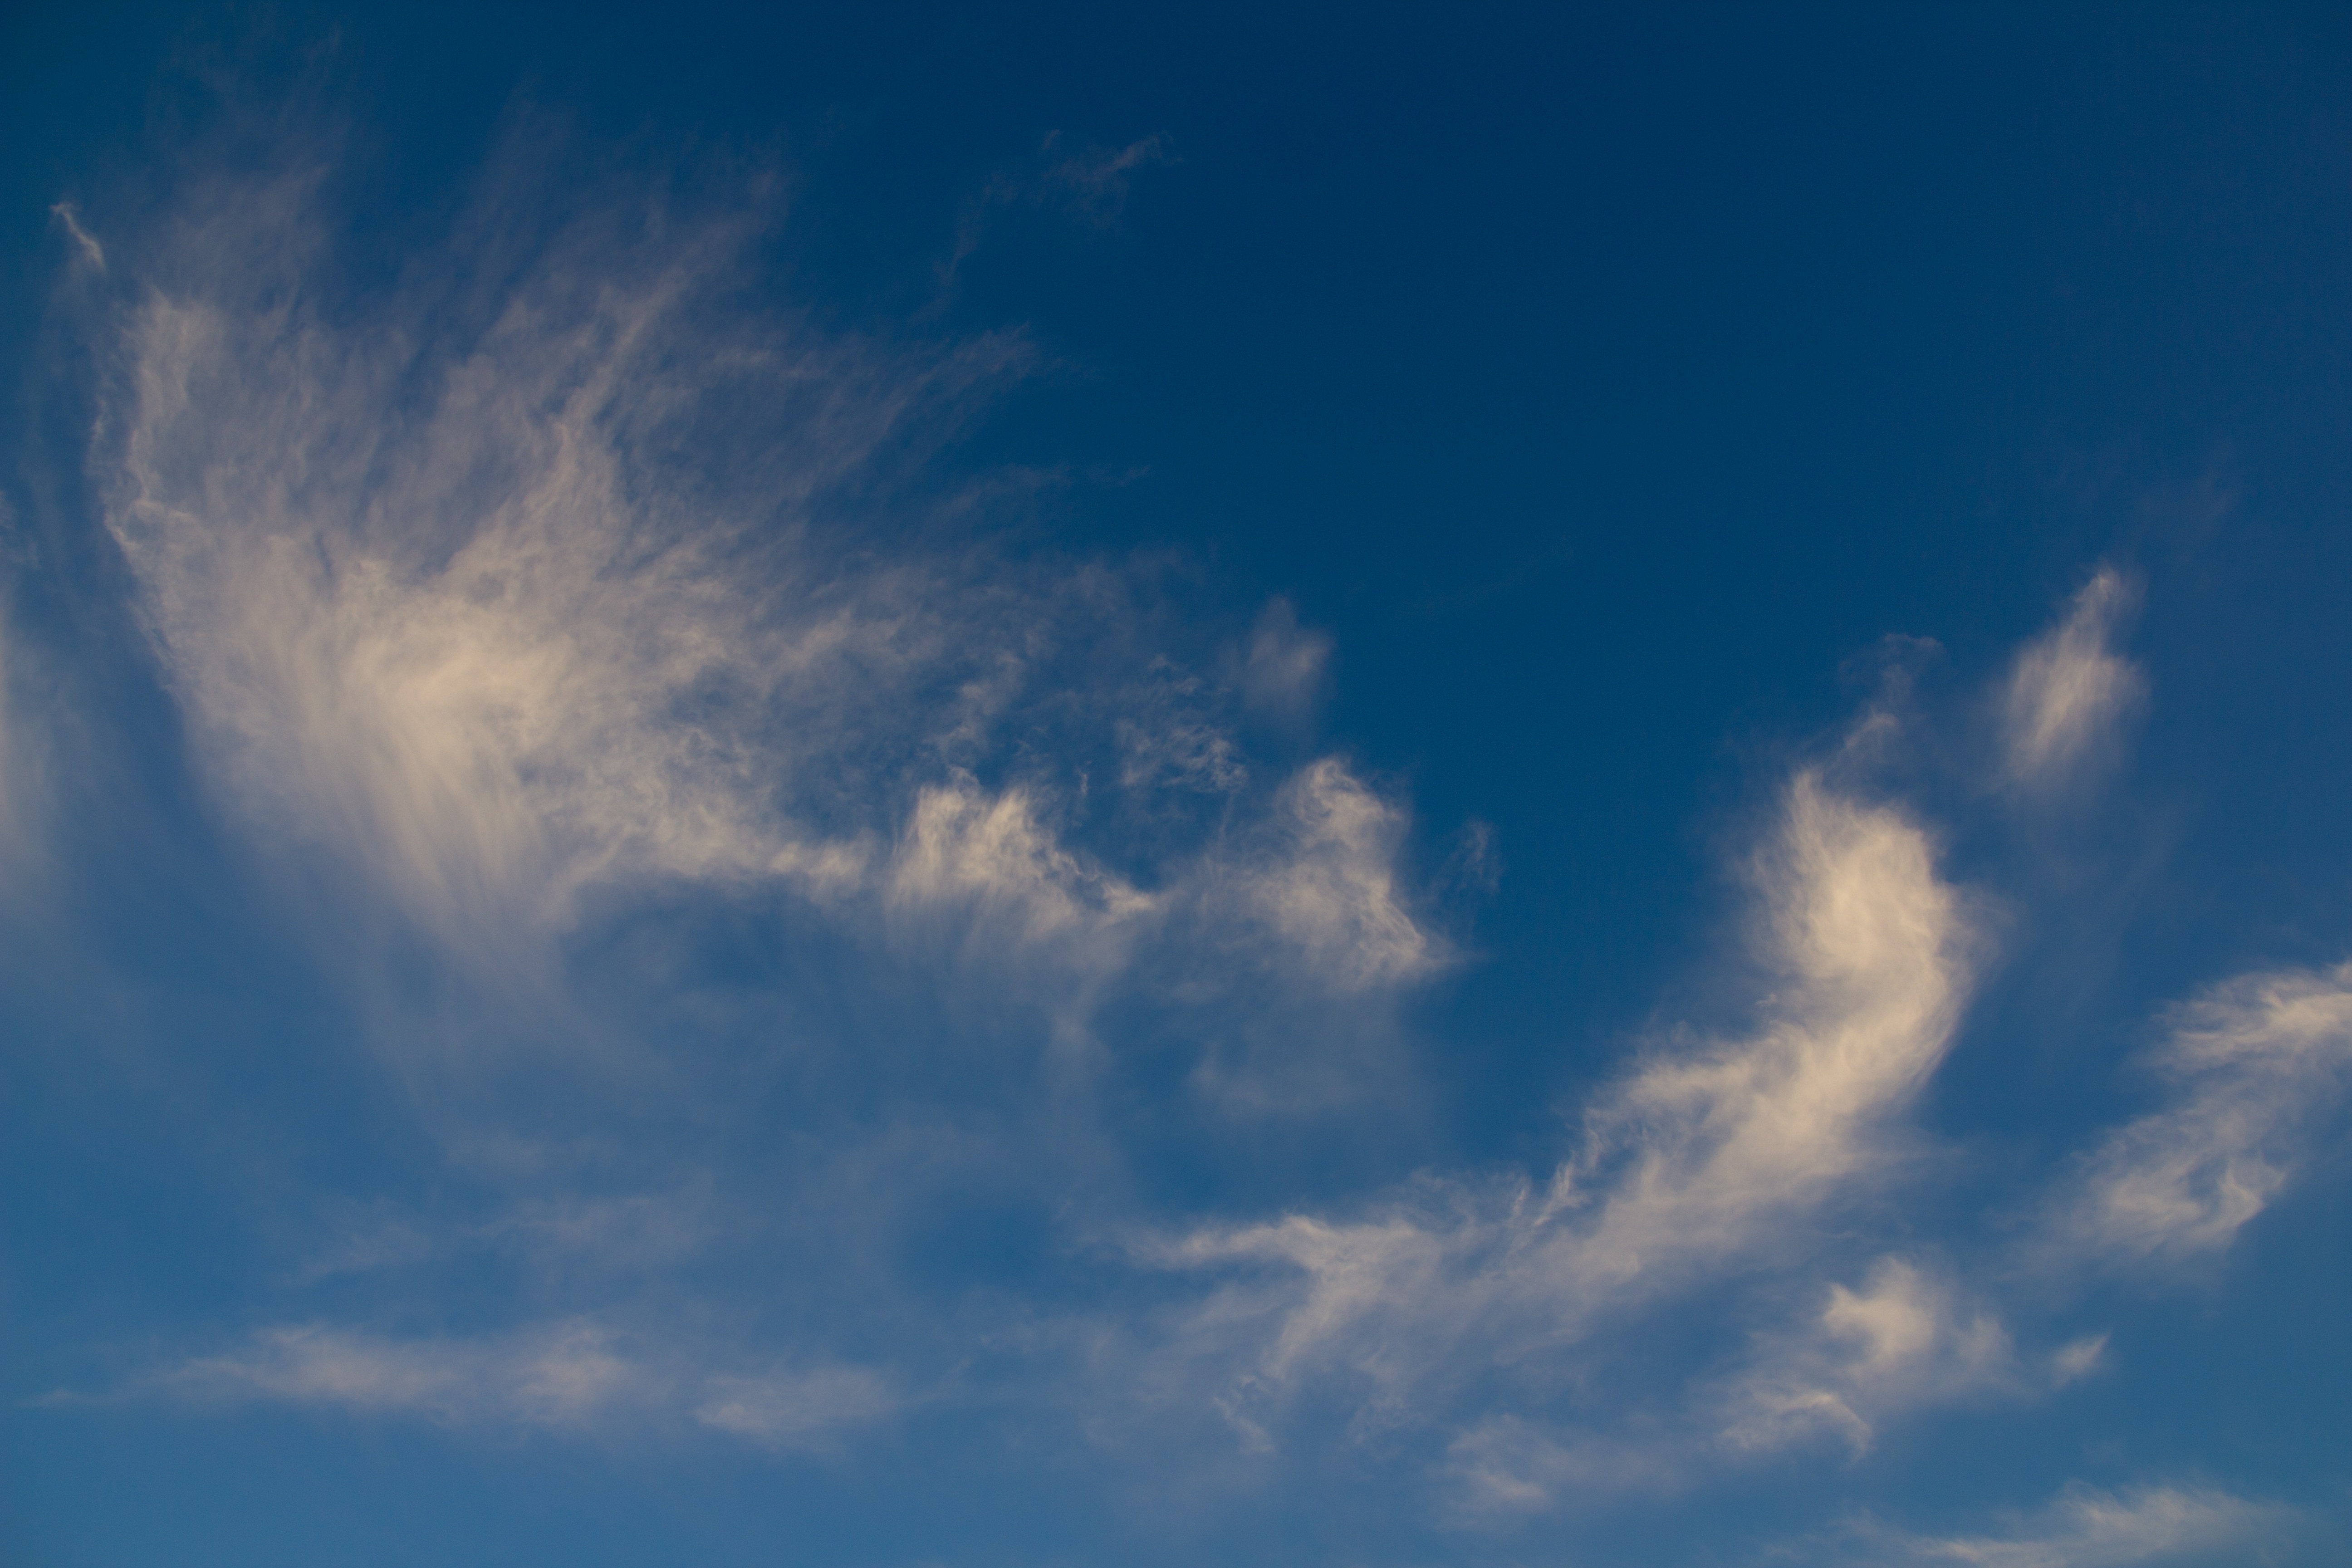
horizon, cloud, sky, sunset, sunlight, atmosphere, summer, dusk, daytime, cumulus, himmel, afterglow, meteorological phenomenon, atmosphere of earth